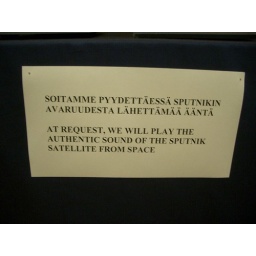
This sign was underneath a shitty little boom-box sitting on a crate.